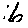
Label: 6